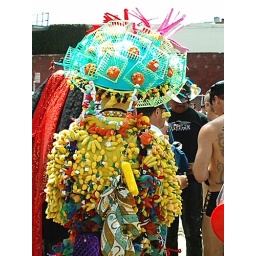
there's a person under that fruit basket